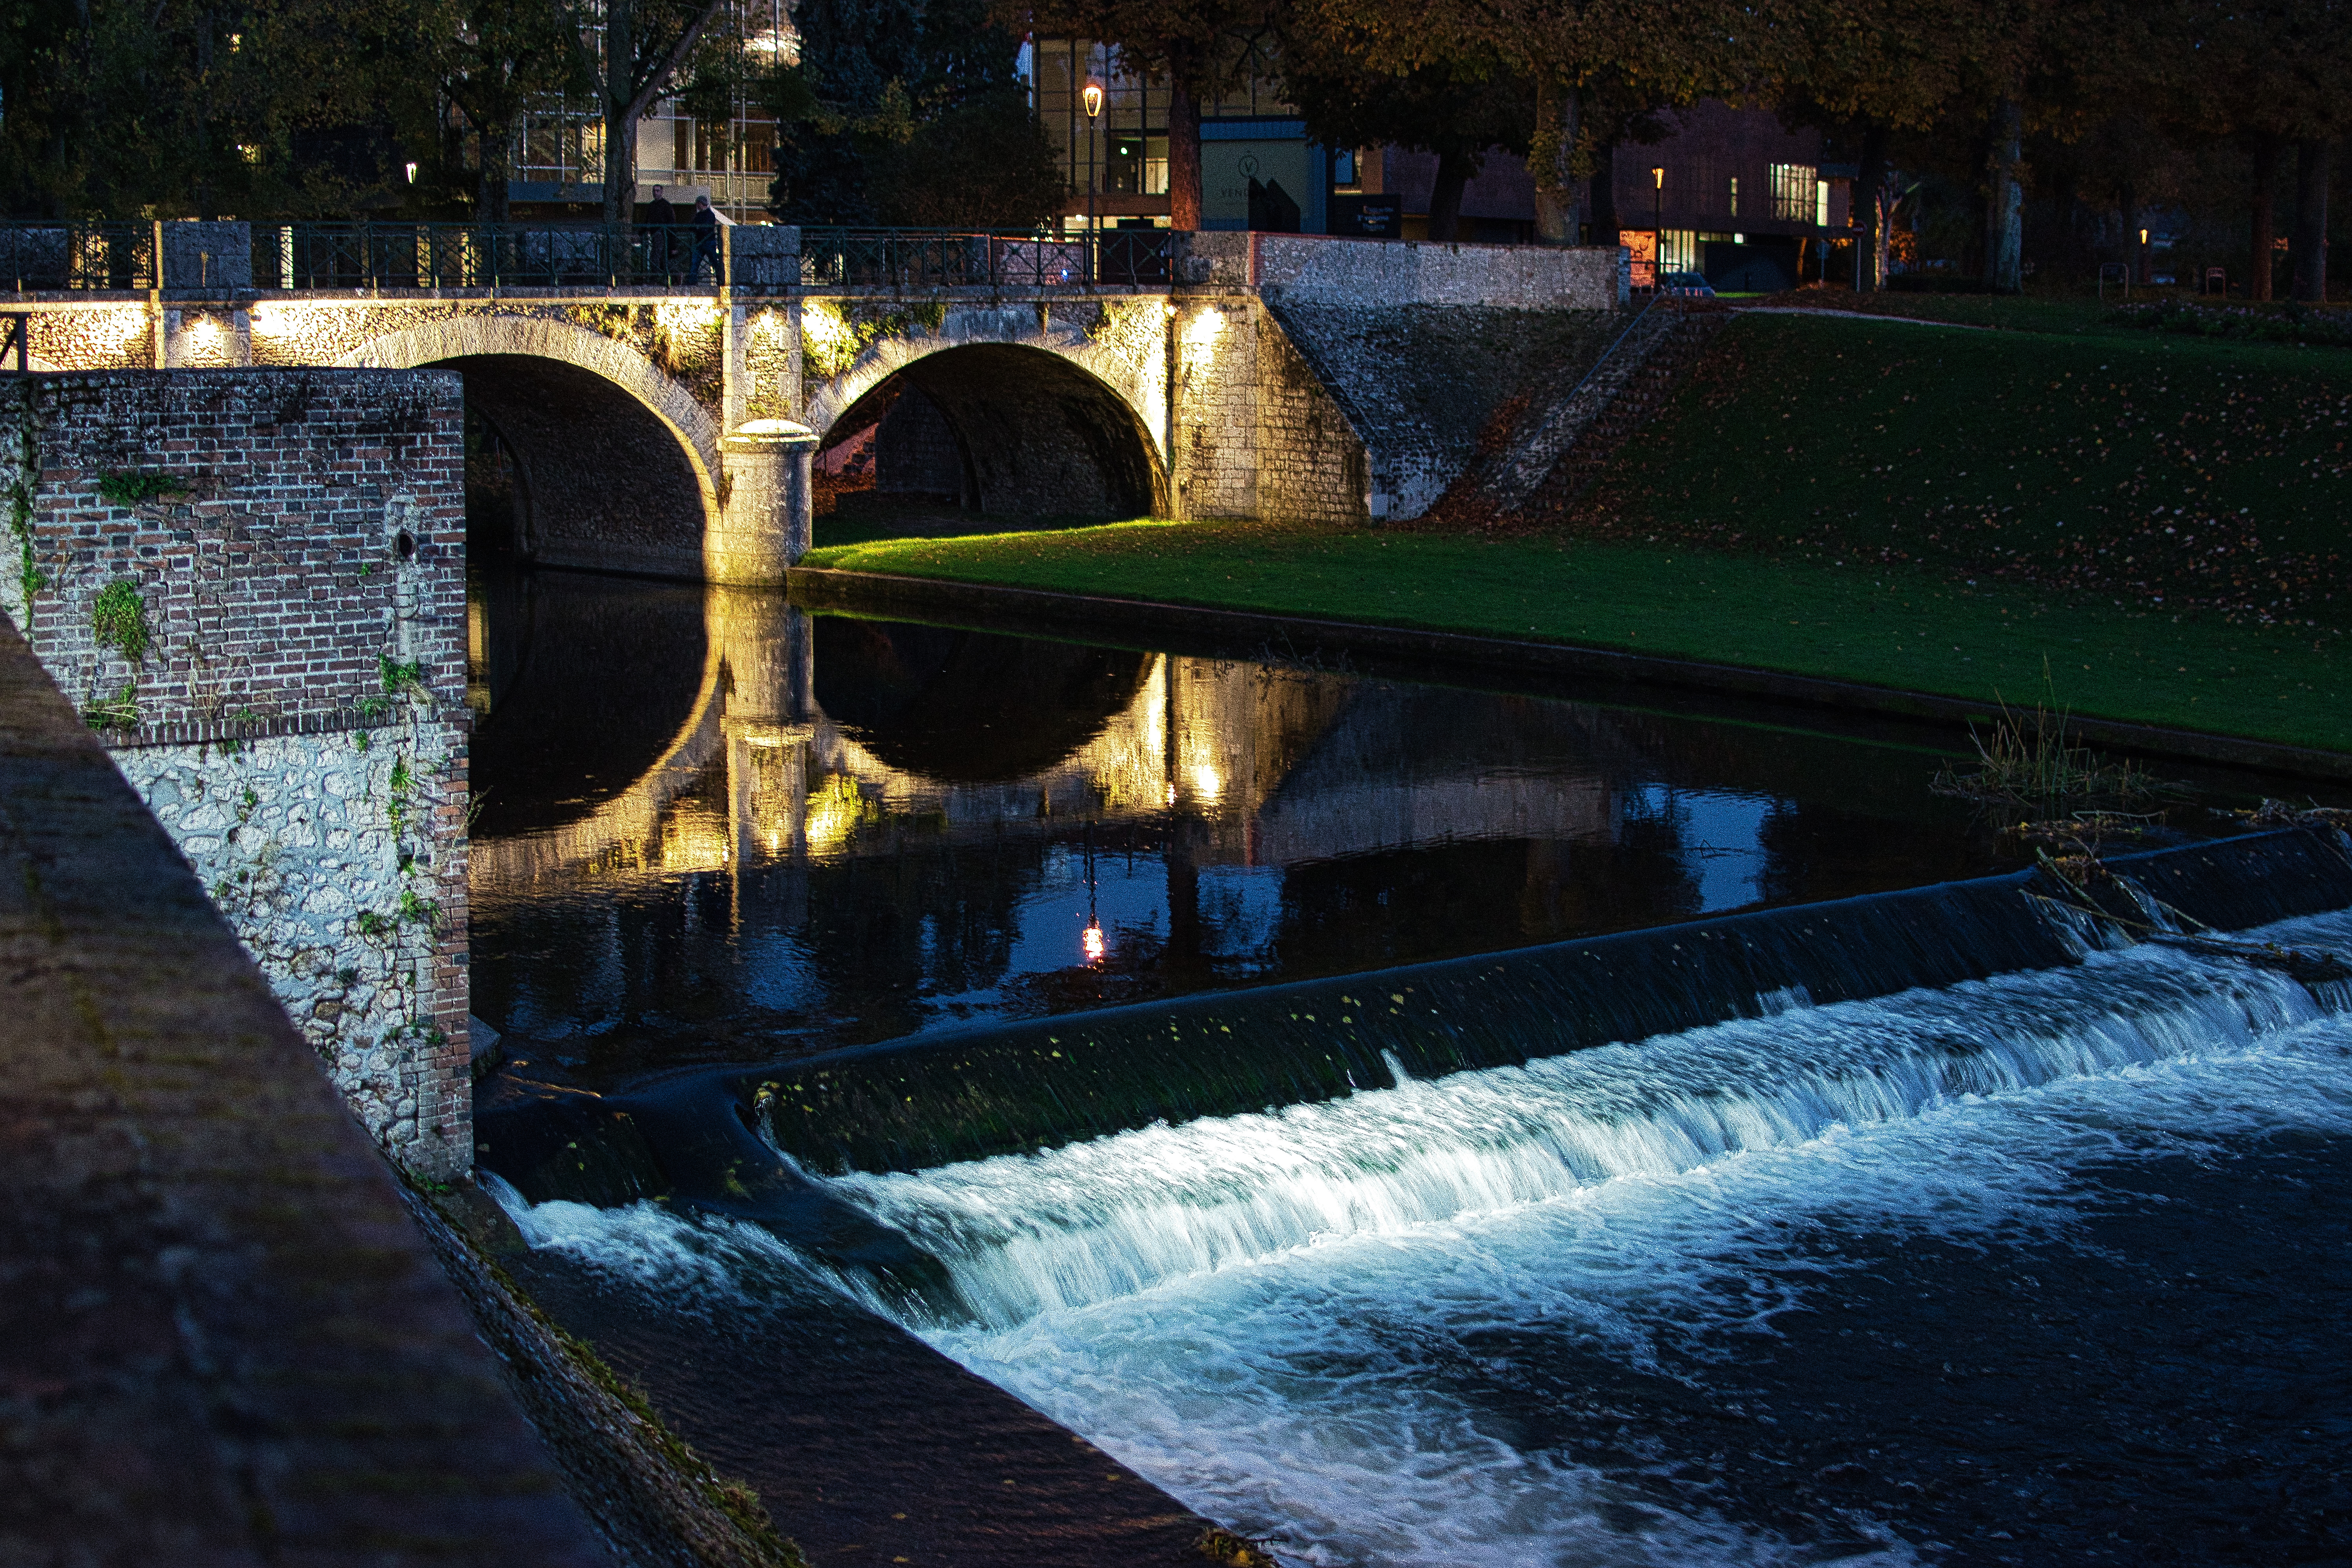
bridge, water, light, Vendome, nature, night, water resources, lighting, watercourse, world, body of water, street light, waterway, landscape, water feature, city, arch bridge, midnight, tree, reflection, canal, winter, arch, nonbuilding structure, channel, concrete bridge, cityscape, aqueduct, fixed link, darkness, lake, symmetry, evening, beam bridge, road, overpass, landscape lighting, reservoir, river